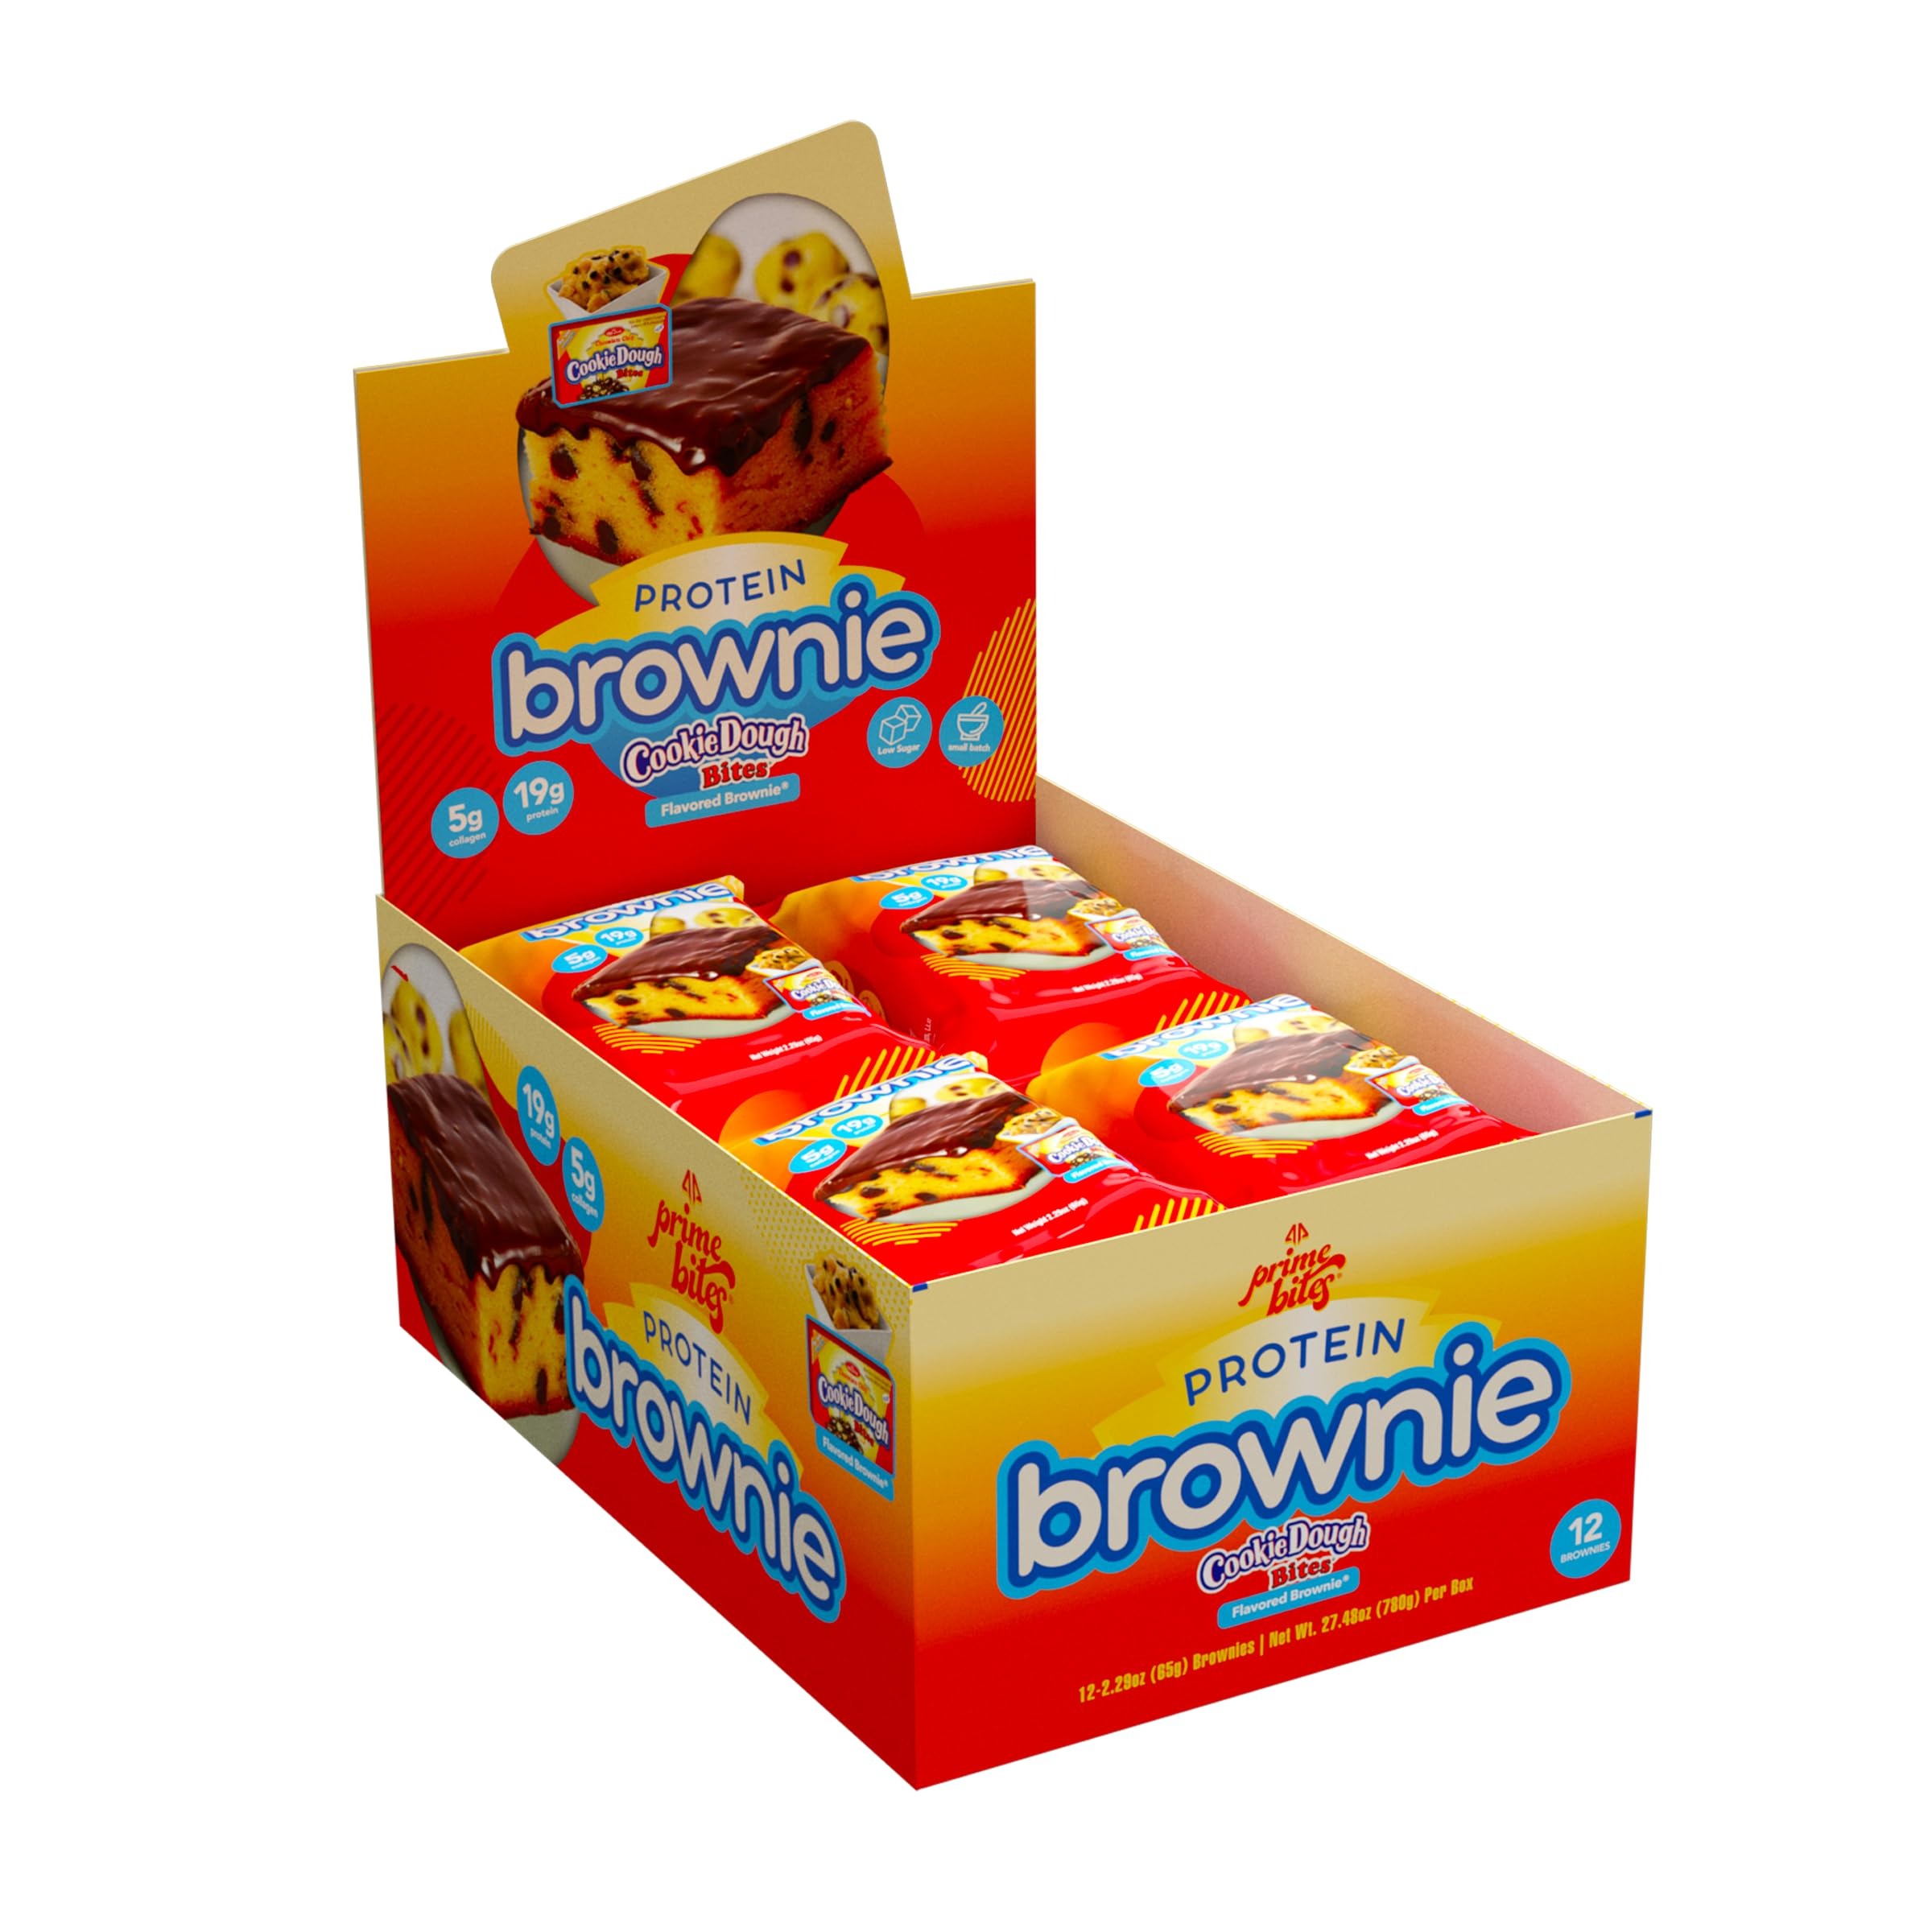
Item Name: Alpha Prime Protein Brownie - Cookie Dough (12 Brownies)
Bullet Point 1: Alpha Prime - Protein Brownie - Cookie Dough 19g Protein
Bullet Point 2: 5g Collagen
Bullet Point 3: Low sugar
Bullet Point 4: Delicious alternative snack
Bullet Point 5: Guilt Free | Oven Baked | Gourmet Taste
Product Description: Alpha Prime - Protein Brownie - Cookie Dough 19g Protein 5g Collagen Low sugar Delicious alternative snack Guilt Free | Oven Baked | Gourmet Taste 12 brownies per box
Value: 12.0
Unit: Count

Price: 39.99